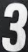
Number: 3